Gerry Gomez

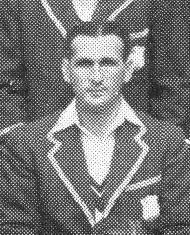
Gomez in 1950

Gerry Ethridge Gomez (10 October 1919 – 6 August 1996) was a cricketer who played 29 Test matches for the West Indies cricket team between 1939 and 1954, scoring 1,243 runs and taking 58 wickets. He captained in one match for the West Indies when England toured in 1947/8.